Sailing in Dublin Club

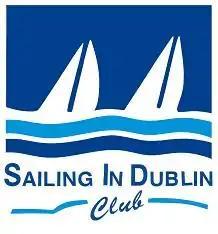

The Sailing in Dublin Club (SID) is a voluntary run yacht and dinghy club based in Dún Laoghaire harbour, Dún Laoghaire–Rathdown, County Dublin, Ireland. The club was founded in 1984 to promote sailing by providing shared ownership of boats.